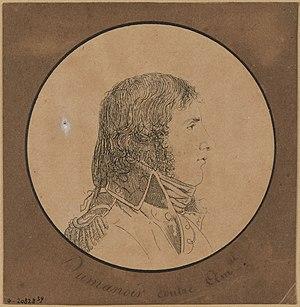
Portrait de Pierre Dumanoir Le Pelley (1770-1829), vice-amiral
Pierre Dumanoir Le Pelley, comte Dumanoir, né à Granville le 2 août 1770 et mort à 58 ans à Paris dans la nuit au 6 au 7 juillet 1829 est un vice-amiral français des XVIIIᵉ et XIXᵉ siècles.